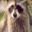
Label: raccoon